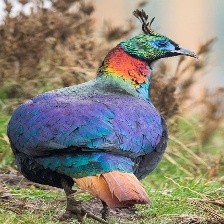
Species: HIMALAYAN MONAL
Scientific name: LOPHOPHORUS IMPEJANUS